Lucas Johnson (artist)

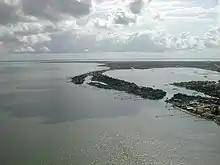
Copano Bay, Aransas County, Texas

Johnson married three times. The marriage to first wife, Sharon Johnston, his high school sweetheart, lasted for less than a year and ended before his cross-country trek. His second wife, artist Helen Bickham, was teaching English at Mexico City's Instituto Politécnico Nacional when she and Johnson met. They married in 1964 and divorced in 1971. He met his third wife, former gallerist and Houston Chronicle art critic, Patricia Covo, while she was managing the Galeria de Arte Misrachi in Mexico City. They wed in November 1971. At the time of his death, they had been married nearly 31 years.